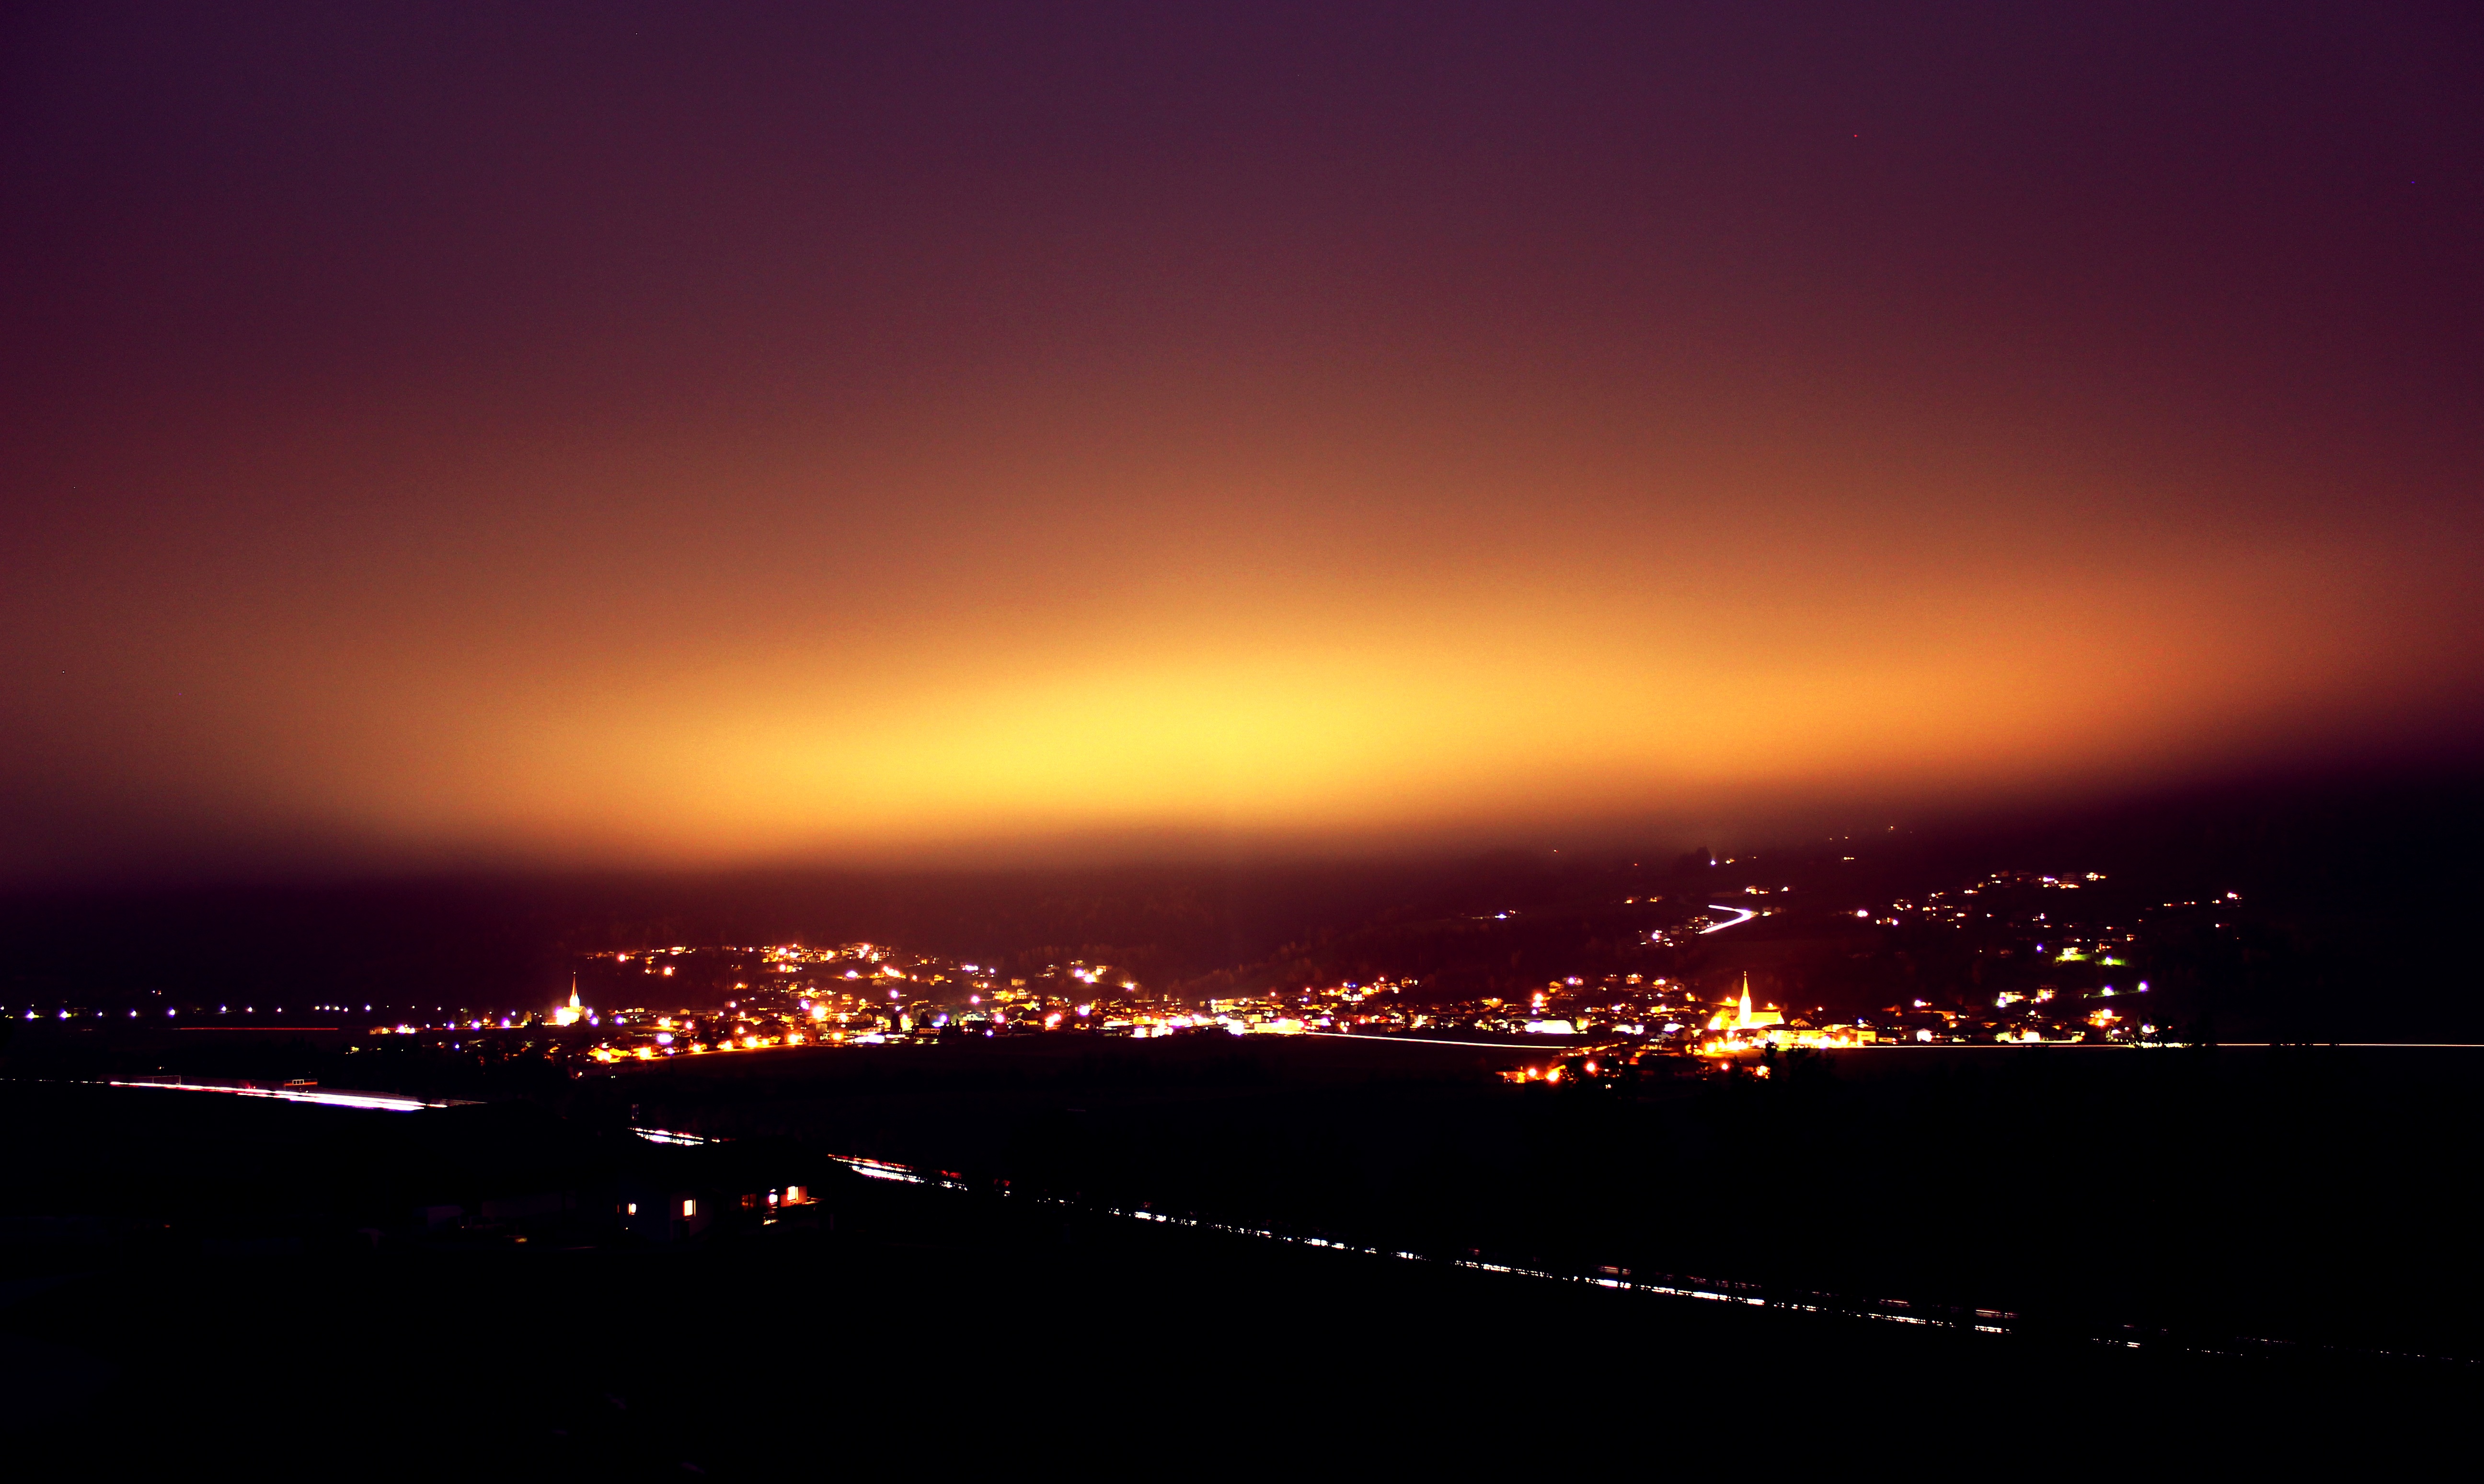
landscape, nature, horizon, light, sky, fog, sunrise, sunset, skyline, night, morning, dawn, atmosphere, mystical, foggy, dark, dusk, evening, weather, darkness, lighting, clouds, starry sky, gloomy, mood, afterglow